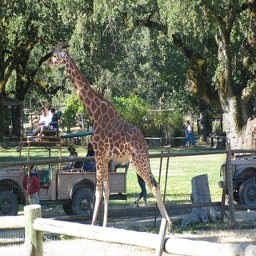
a giraffe in a zoo with cars parked behind it
A giraffe walking on the side of the street.
People are riding in jeeps past a giraffe.
A giraffe walking through a park next to a tree.
A giraffe near a couple trucks in a zoo.